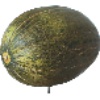
Label: Melon Piel de Sapo 1